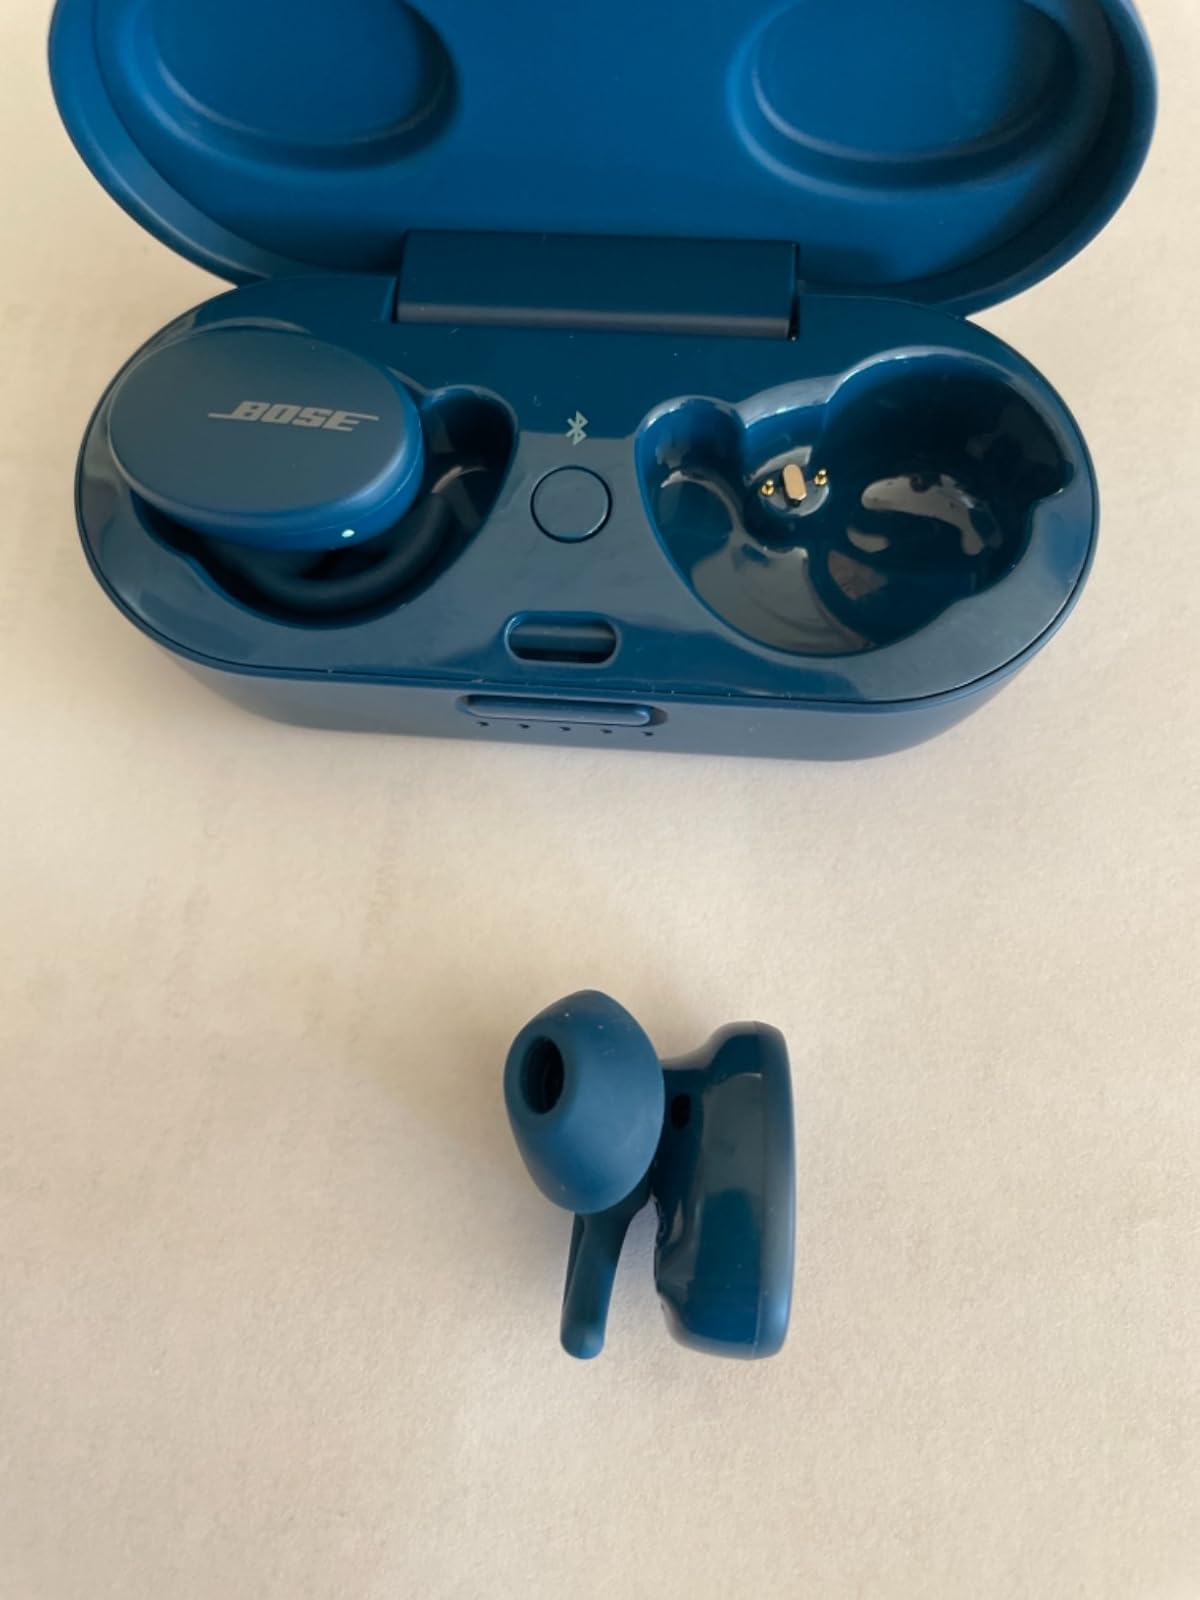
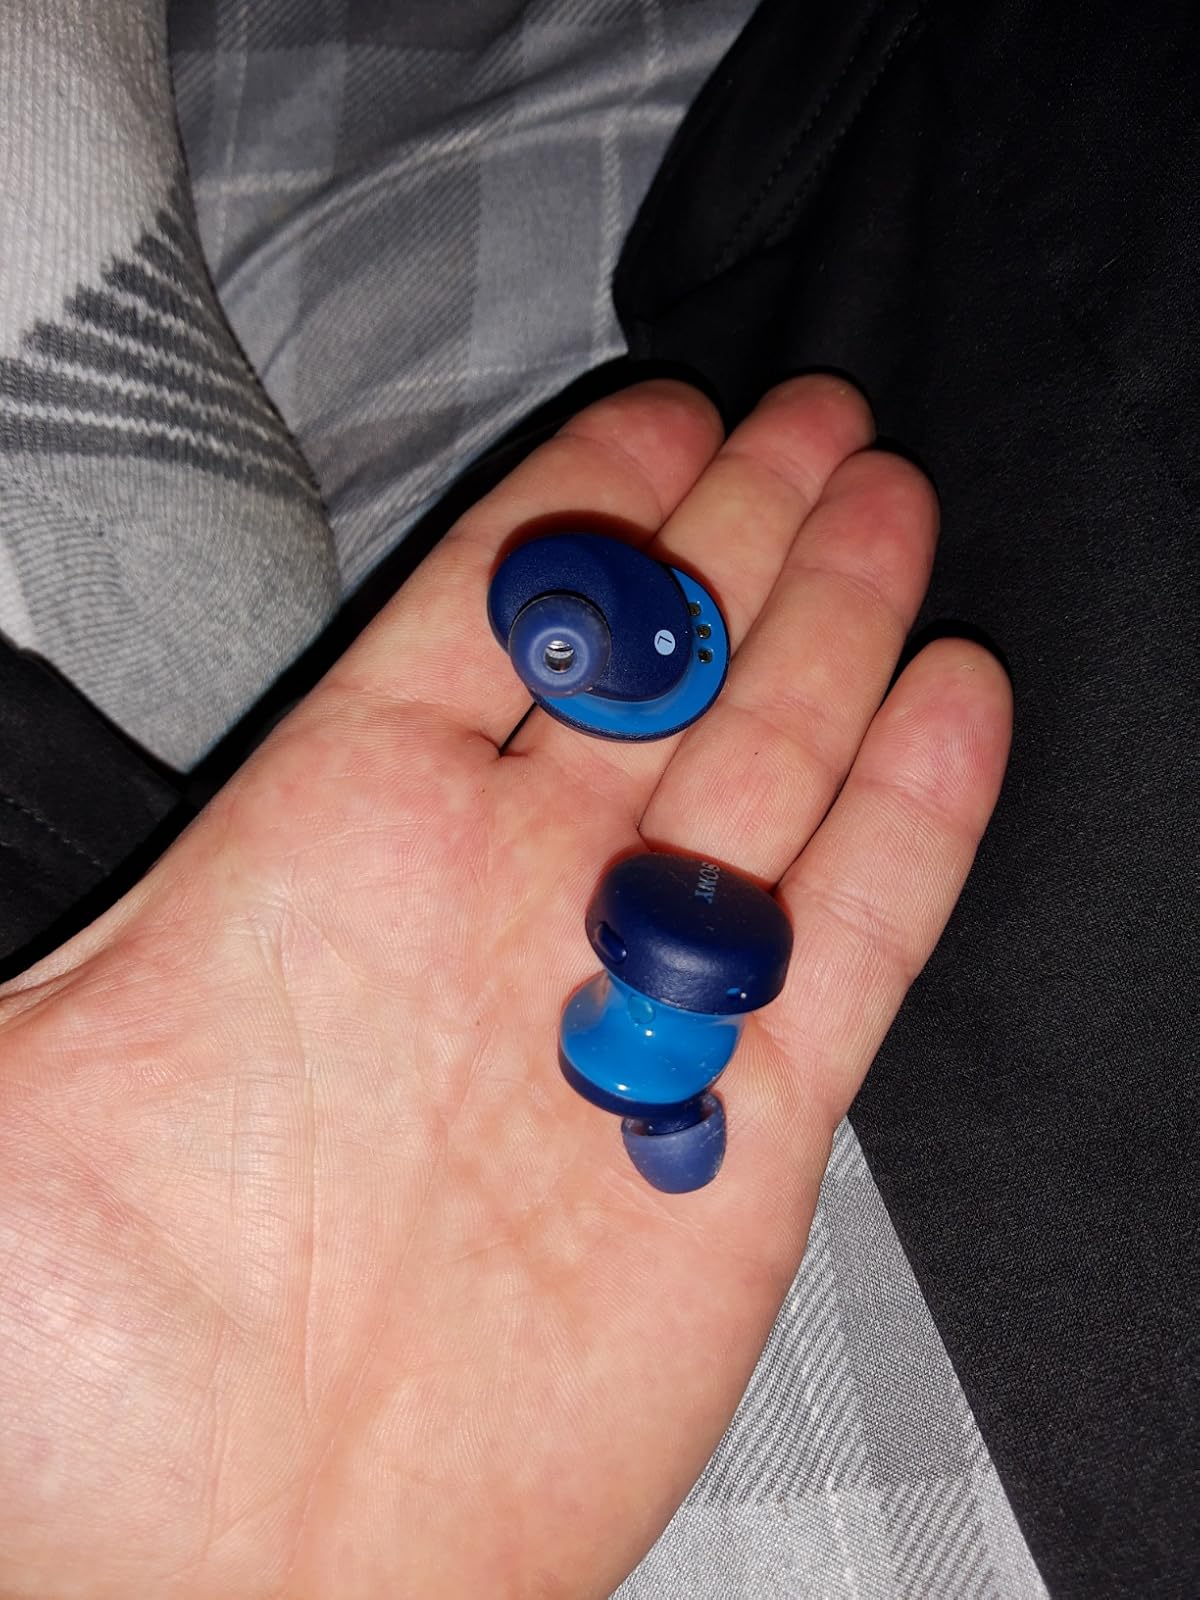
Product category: earbuds
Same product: no